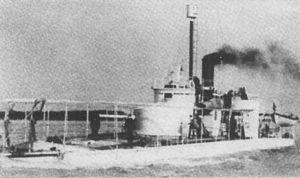
Le SMS Maros était un monitor construit par l'Autriche-Hongrie à partir de 1870.